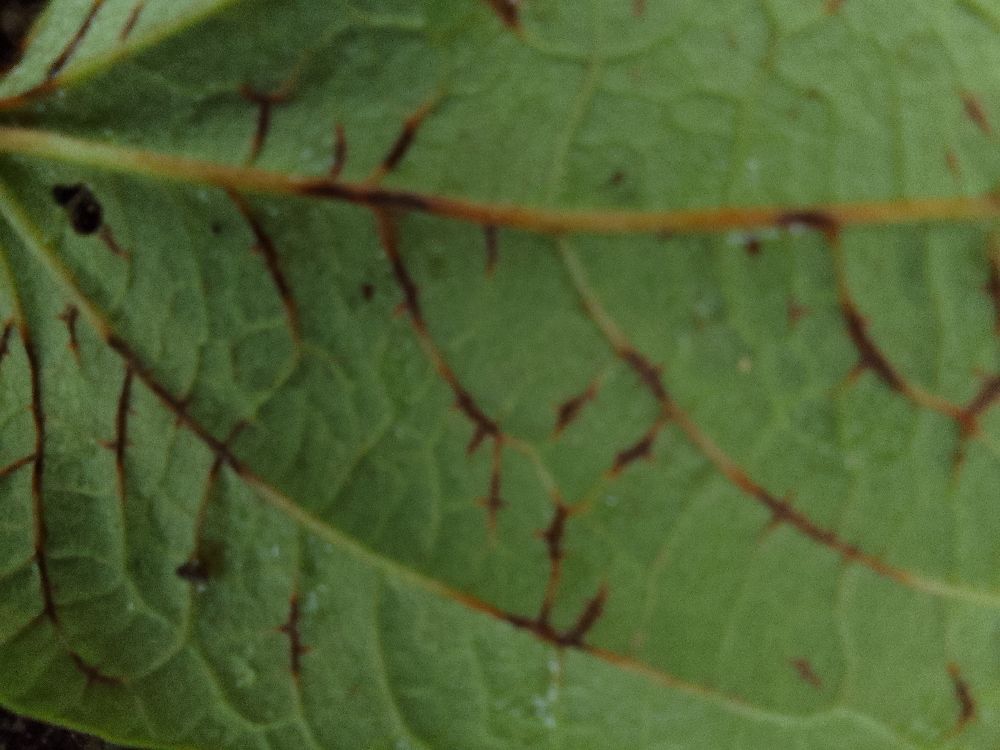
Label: anthracnose